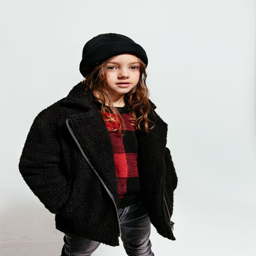
look fall winter -- finger in the nose